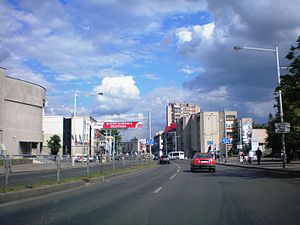
Litauen / Samfund / Større byer i Litauen
Panevėžys
Republikken Litauen er et land i Nordeuropa, det sydligste af de tre baltiske lande. Landet ligger langs Østersøens sydøstlige bred og grænser til Letland i nord, Hviderusland i øst og sydøst og Polen og den russiske eksklave Kaliningrad oblast mod sydvest. Tværs over Østersøen ligger Sverige og Danmark. Landet har en befolkning på 2.790.842 indbyggere, og dets hovedstad og største by er Vilnius. Landareal: 62.680 km².